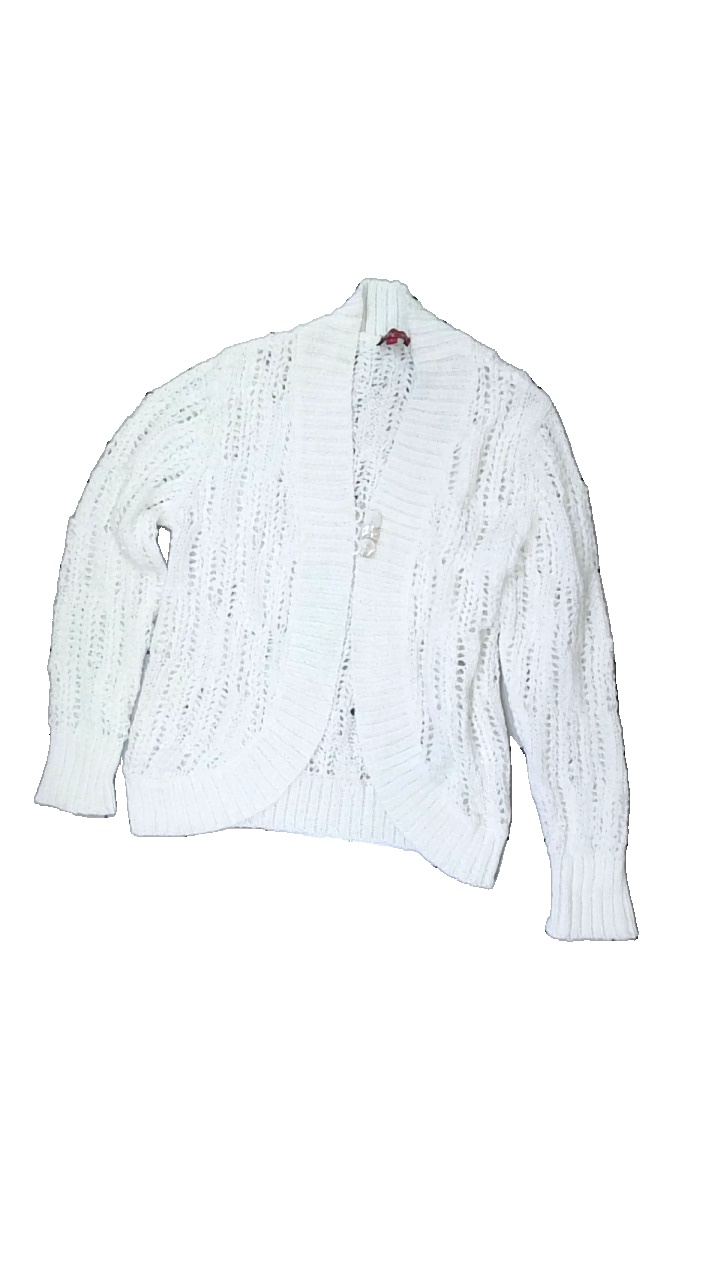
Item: Cardigan (Ladies)
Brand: Paon
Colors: White
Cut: Regular
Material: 100% polyester
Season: All
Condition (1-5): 4
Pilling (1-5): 5
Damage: loose thread
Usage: Reuse
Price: <50